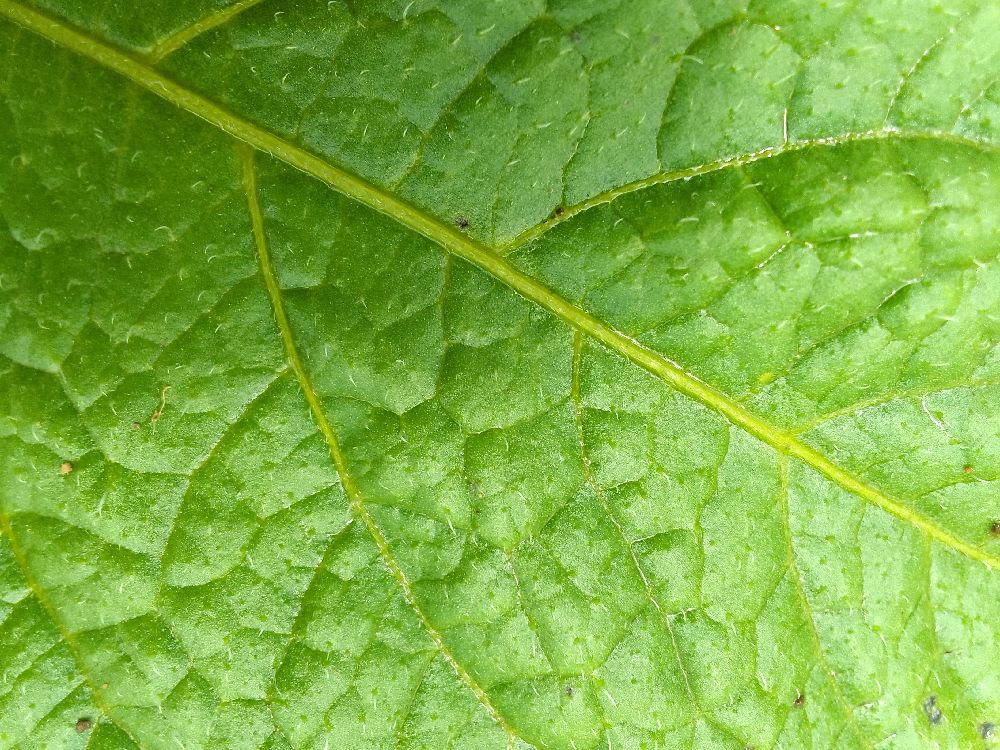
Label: Healthy